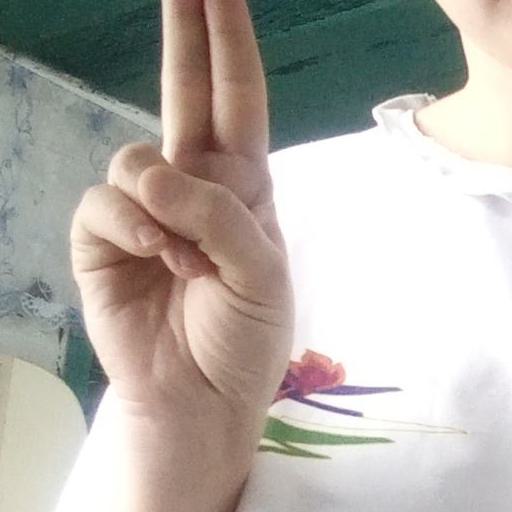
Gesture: two_up